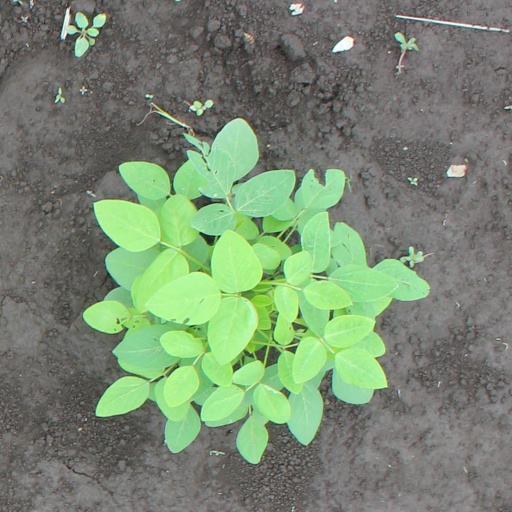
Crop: soybean